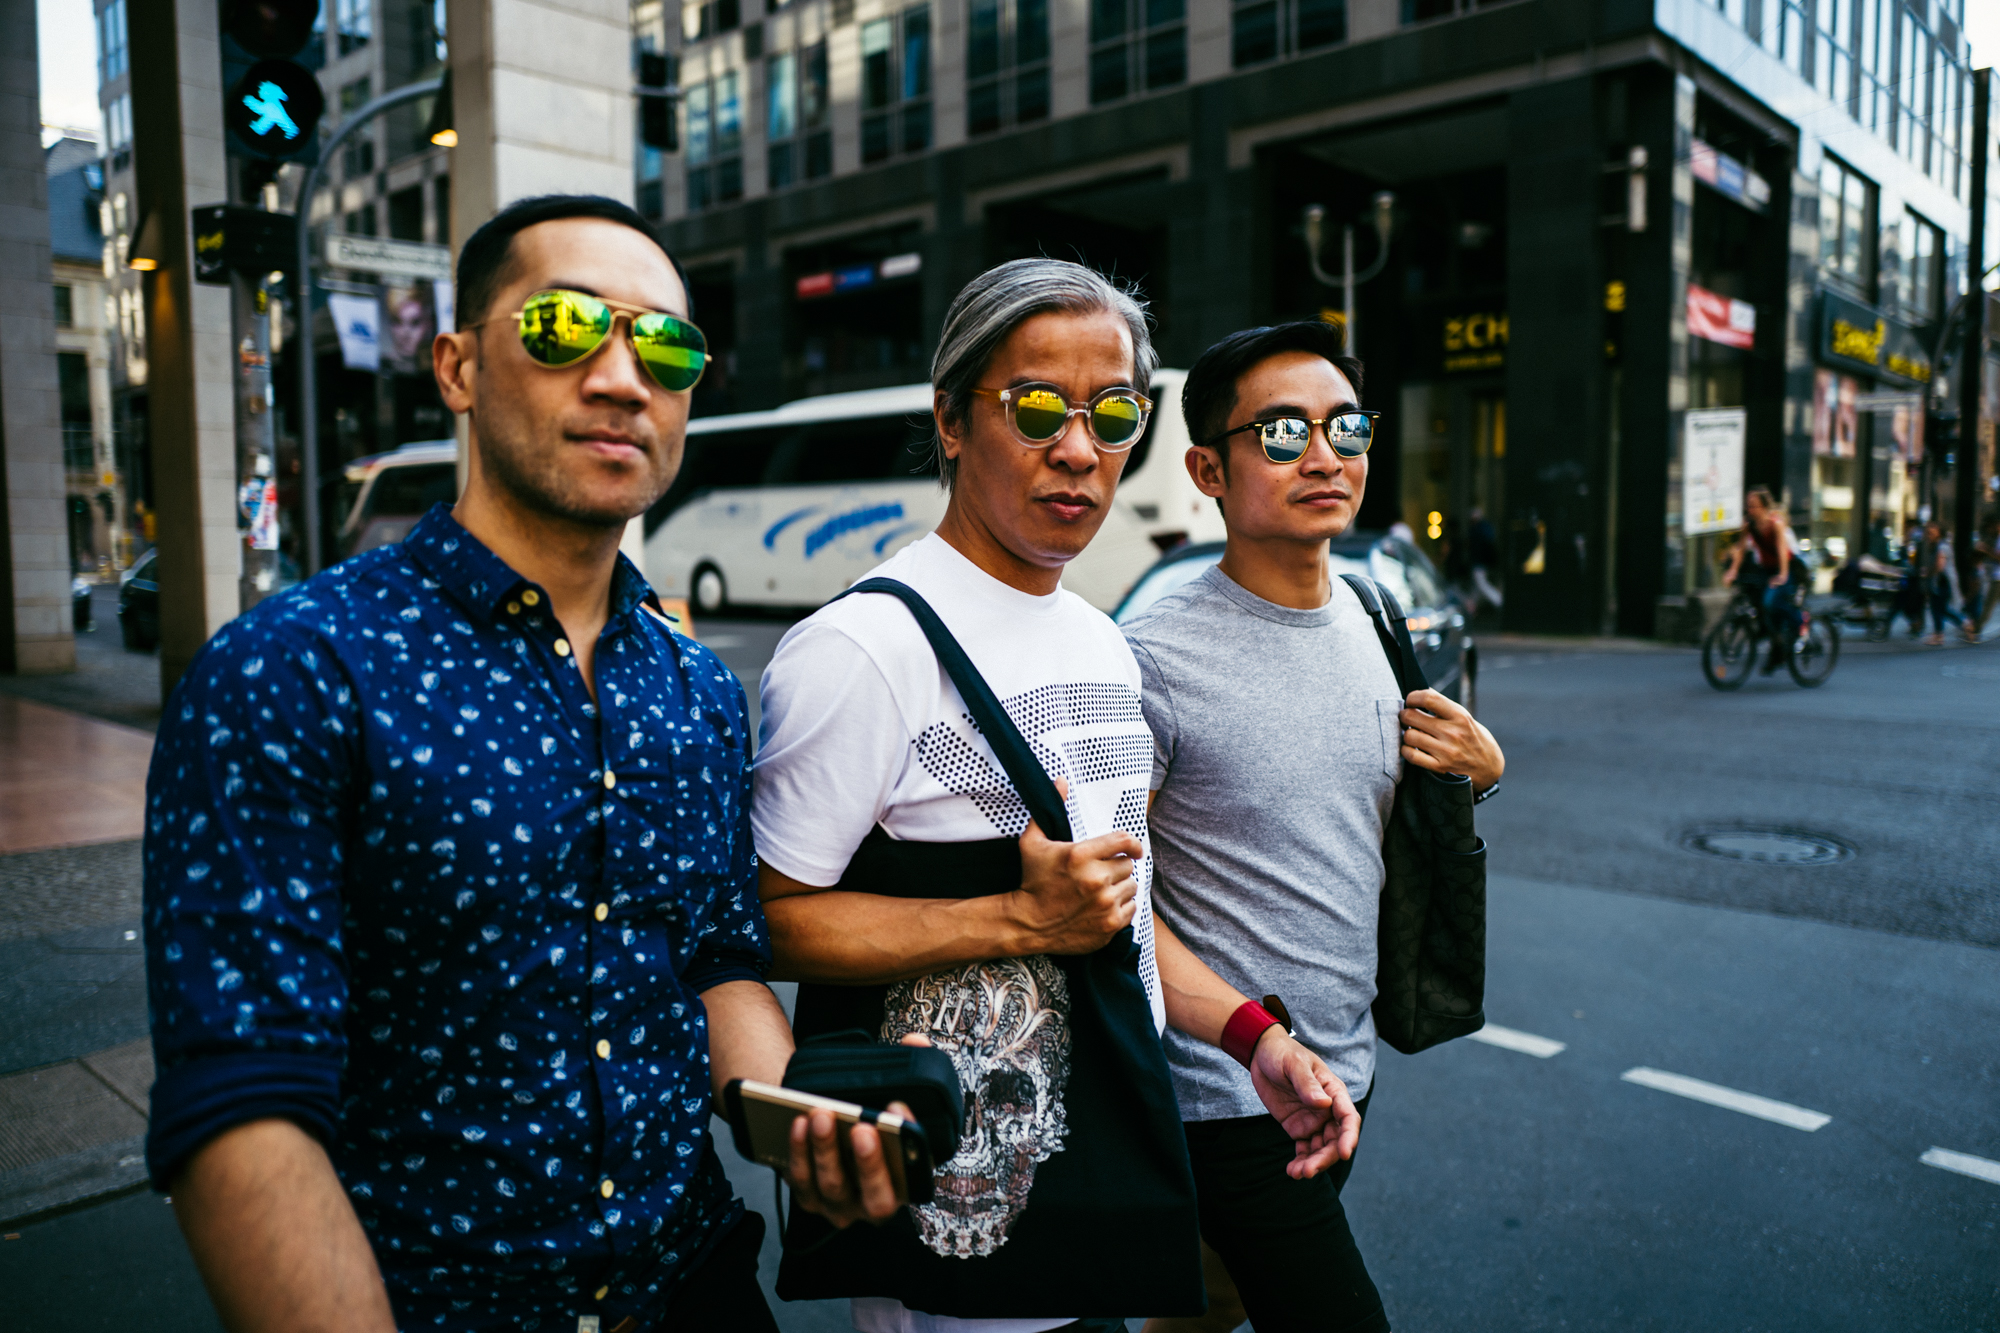
pedestrian, people, road, street, crowd, color, streetphotography, candid, japanese, infrastructure, germany, berlin, streetphoto, leica, strase, strasenfotografie, leicaq, strasenfoto, streetpassionaward, schirrmacher